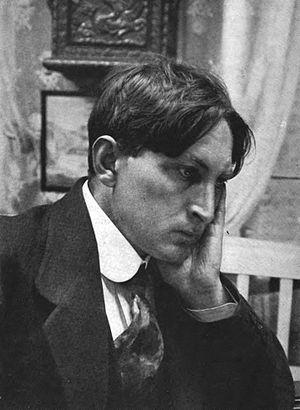
Jóhann Sigurjónsson, né à Laxamýri le 19 juin 1880 et mort à Copenhague le 31 août 1919, est un dramaturge et poète islandais qui a écrit aussi bien en danois qu'en islandais. Il est essentiellement connu pour ses pièces de théâtre inspirées des sagas et du folklore islandais : Eyvind de la montagne, que Victor Sjöström a adapté au cinéma sous le titre Les Proscrits ; Galdra-Loftur ; et Le Menteur.